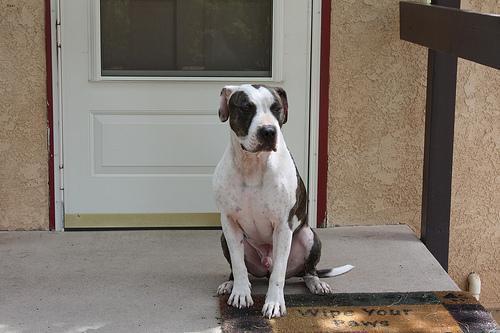
american pit bull terrier